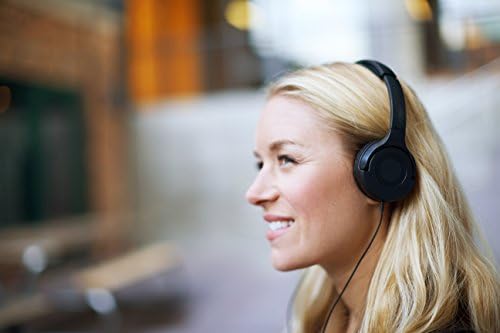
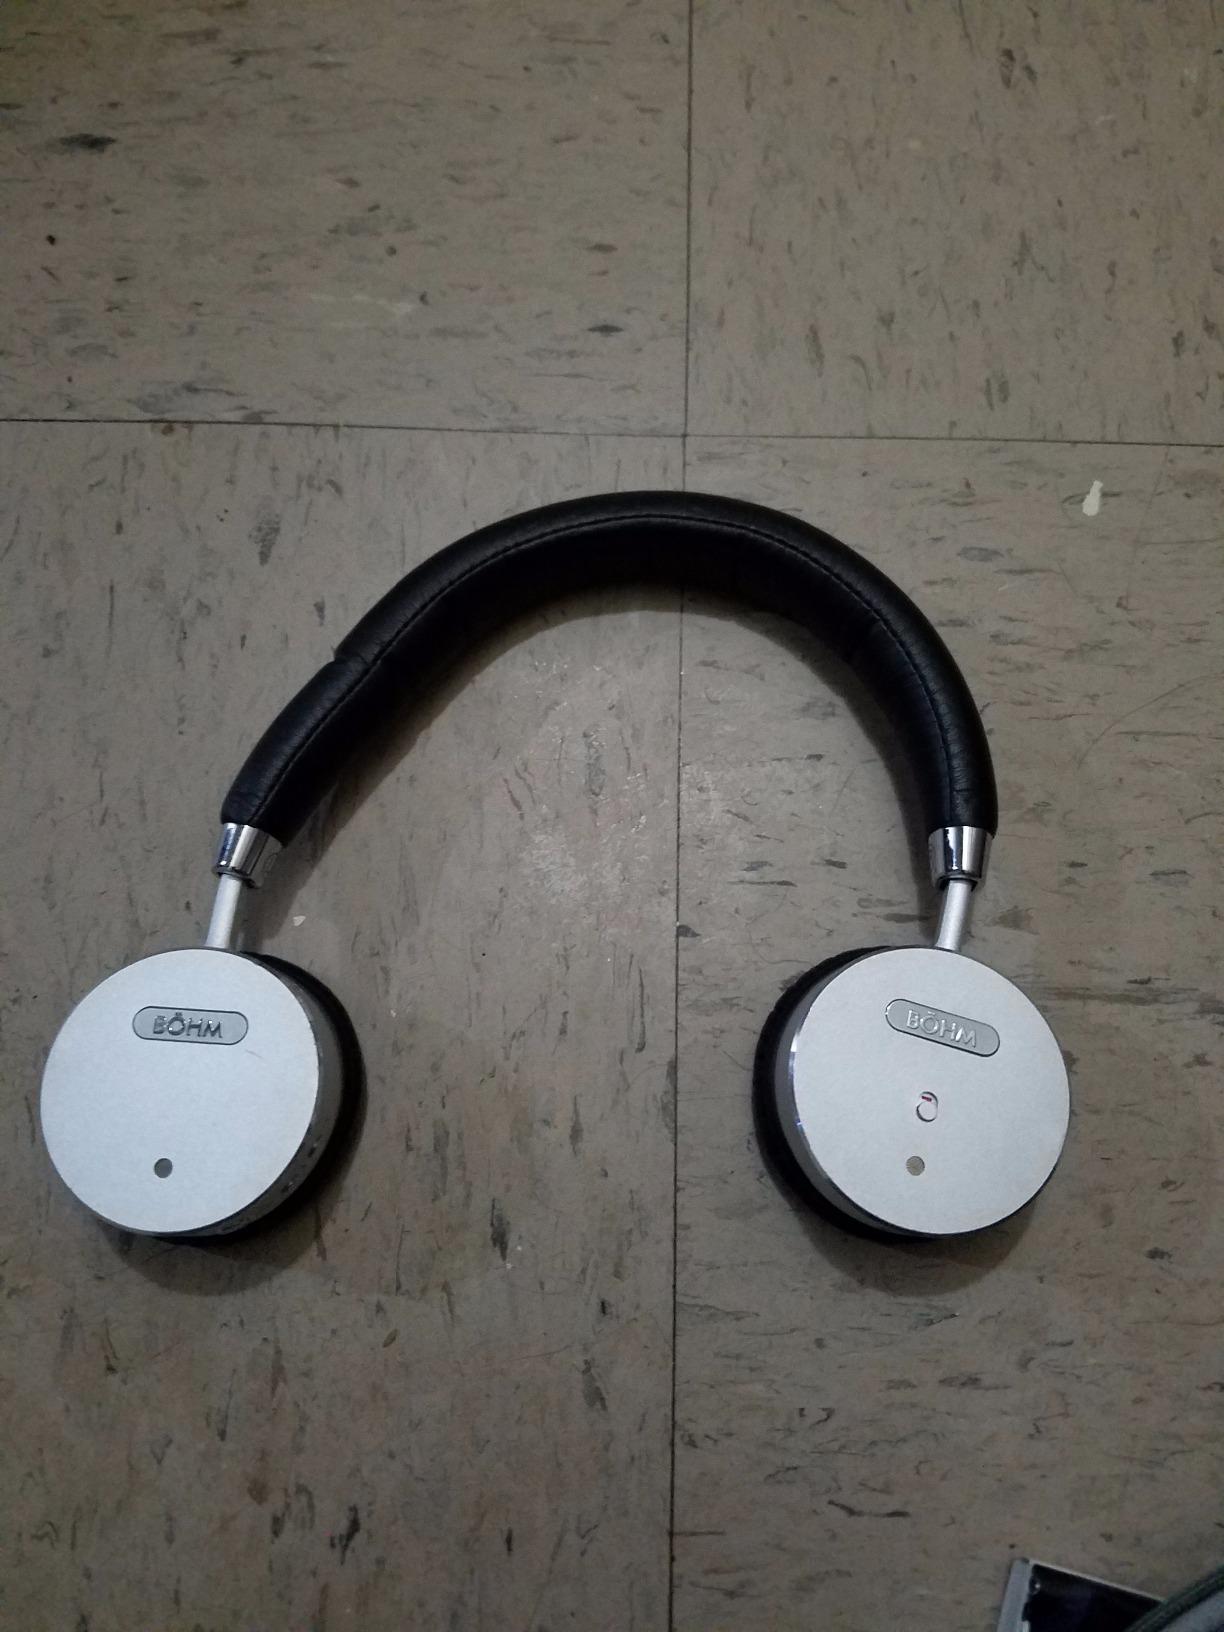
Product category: headphones
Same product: no